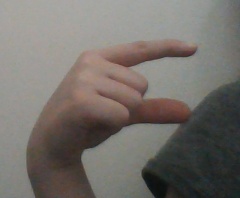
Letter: dal